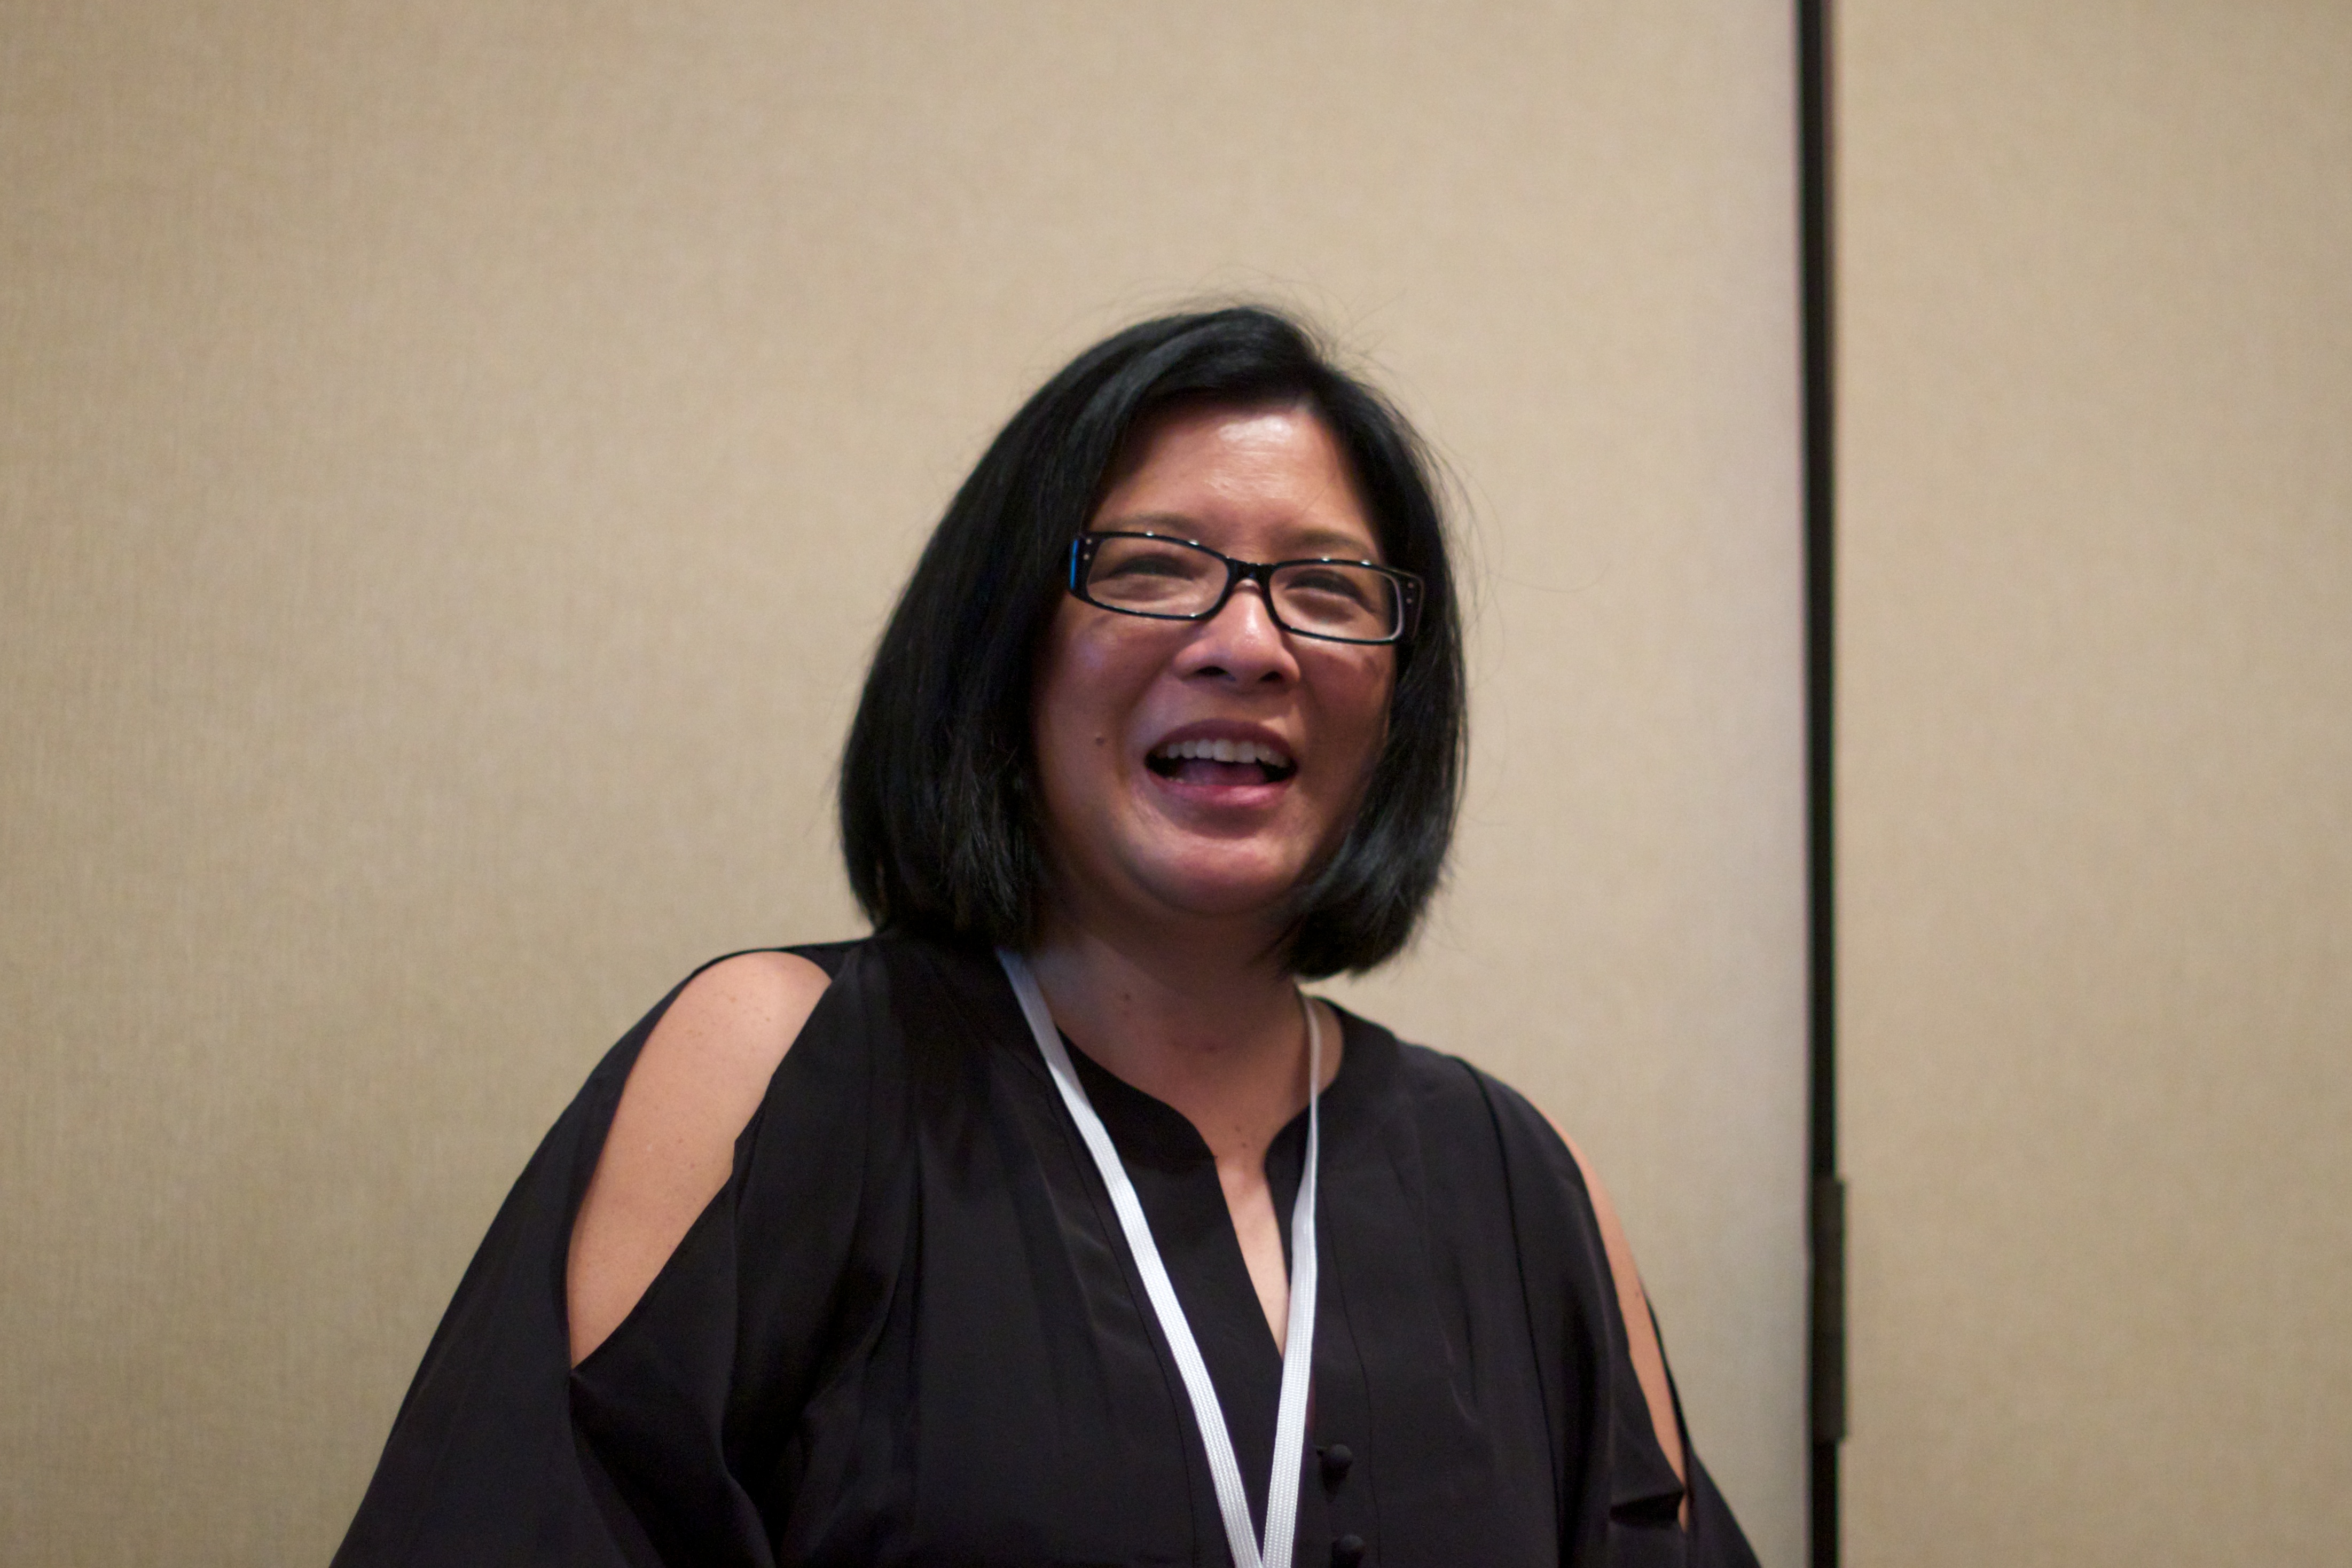
person, professional, profession, mcn2010, official